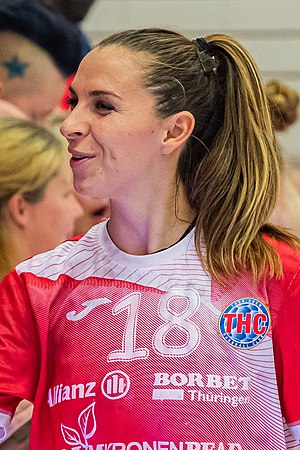
Iveta Korešová
Korešová i 2019
Iveta Korešová er en kvindelig tjekkist håndboldspiller som spiller for det Thüringer HC og Tjekkiets kvindehåndboldlandshold.